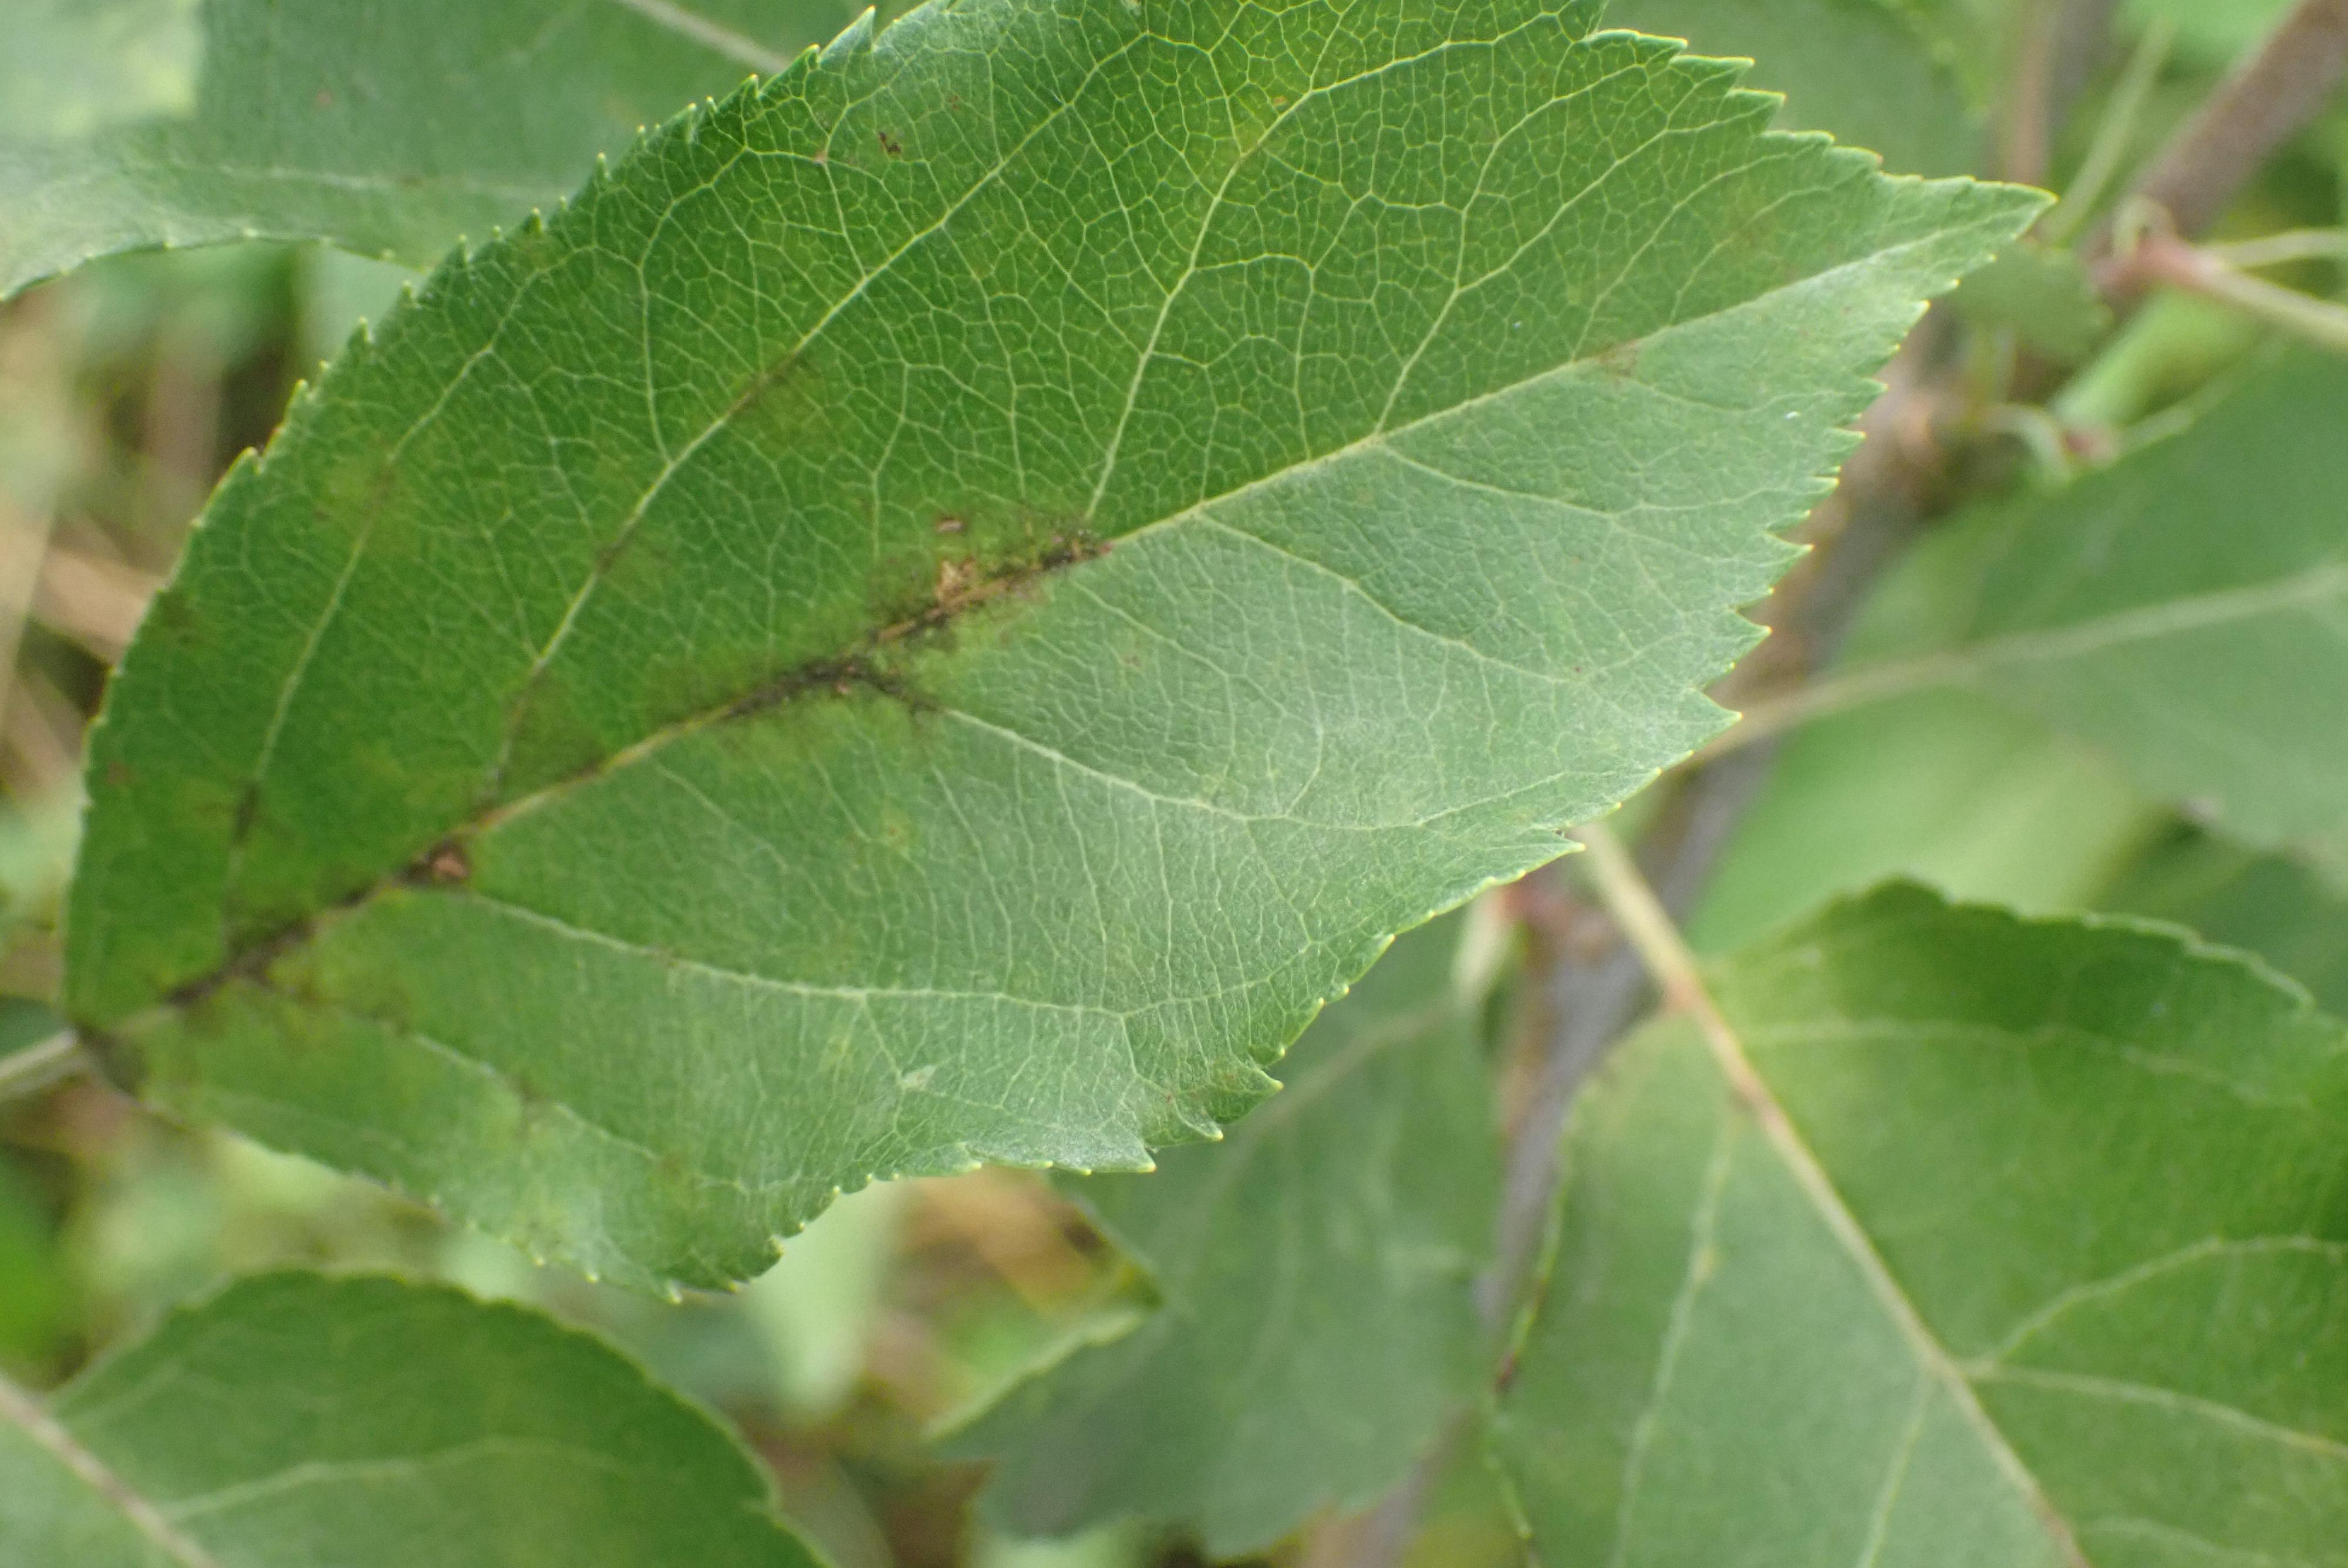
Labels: scab